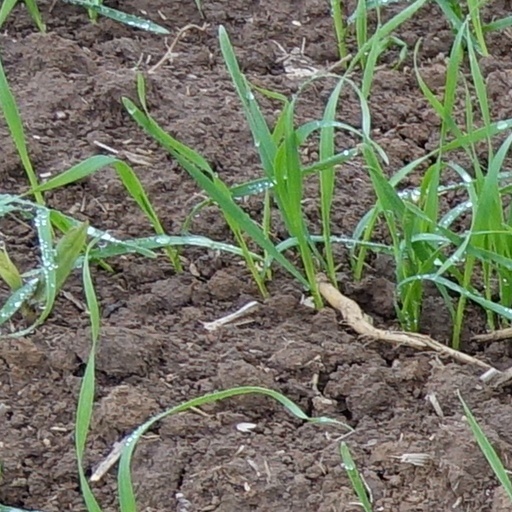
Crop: wheat